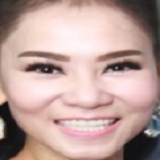
ca sĩ Thu Minh